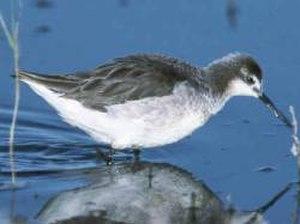
Le Phalarope de Wilson, également appelé phalarope culblanc, est une espèce d'oiseaux de la famille des Scolopacidae, parfois placée dans son propre genre, monotypique, Steganopus.